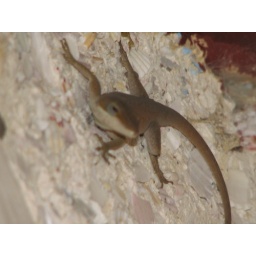
one of the little lizards that live in our plants out in front of the house